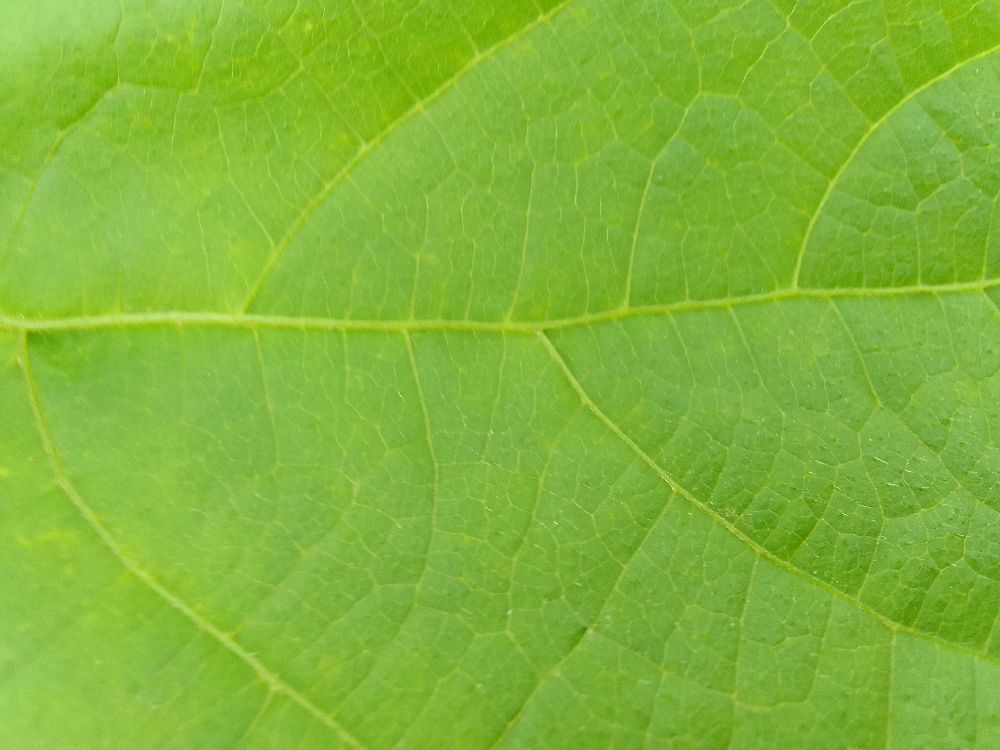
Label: healthy